Sandakan

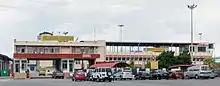
The Sandakan Port.

All the internal roads linking different parts of the town are generally state roads constructed and maintained by the state's Public Works Department, while the local council (Sandakan Municipal Council) oversees the housing estates roads. Currently, most roads in Sandakan are undergoing major upgrades due to issues like the lack of road networks and overloading. There is only one federal arterial road which links Sandakan to the west coast of Sabah, the Federal Route 22, while other roads including the internal roads are called state roads. Most major internal roads are dual-carriageways. The only highway route from Tawau connects: Sandakan – Telupid – Ranau – Kundasang – Tamparuli – Tuaran – Kota Kinabalu, as well Lahad Datu – Kunak – Semporna – Tawau (part of the Pan Borneo Highway)